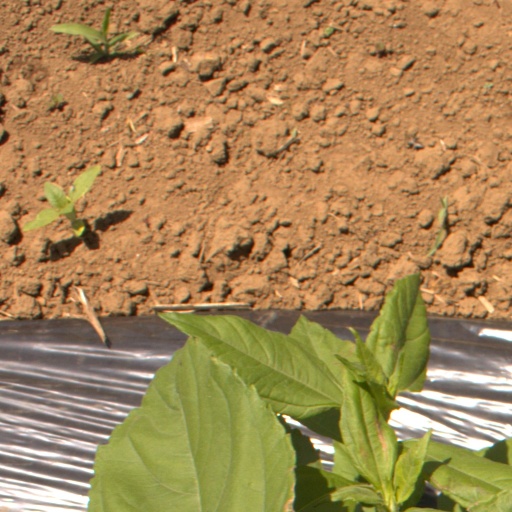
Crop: Jerusalem artichoke